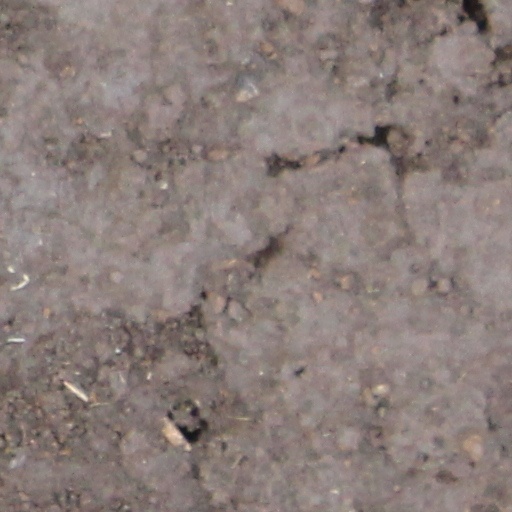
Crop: wheat